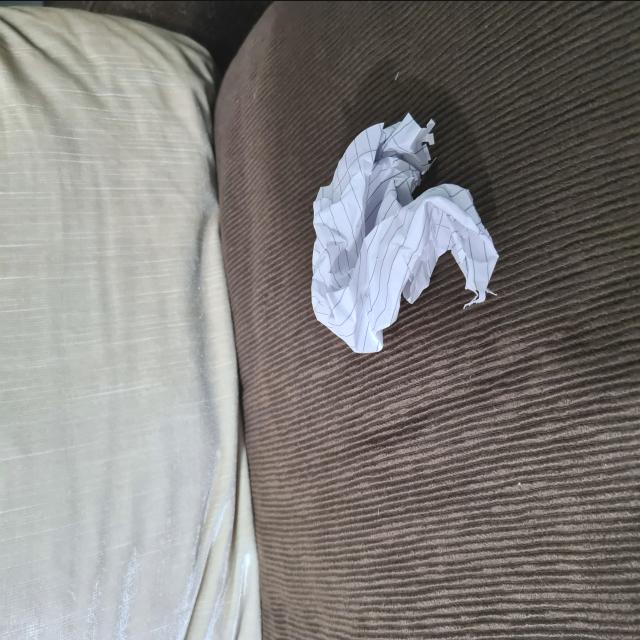
Label: tissues